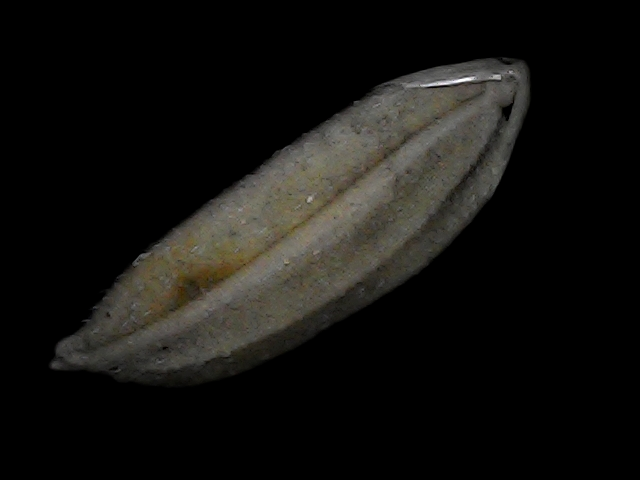
Rice variety: Bd72